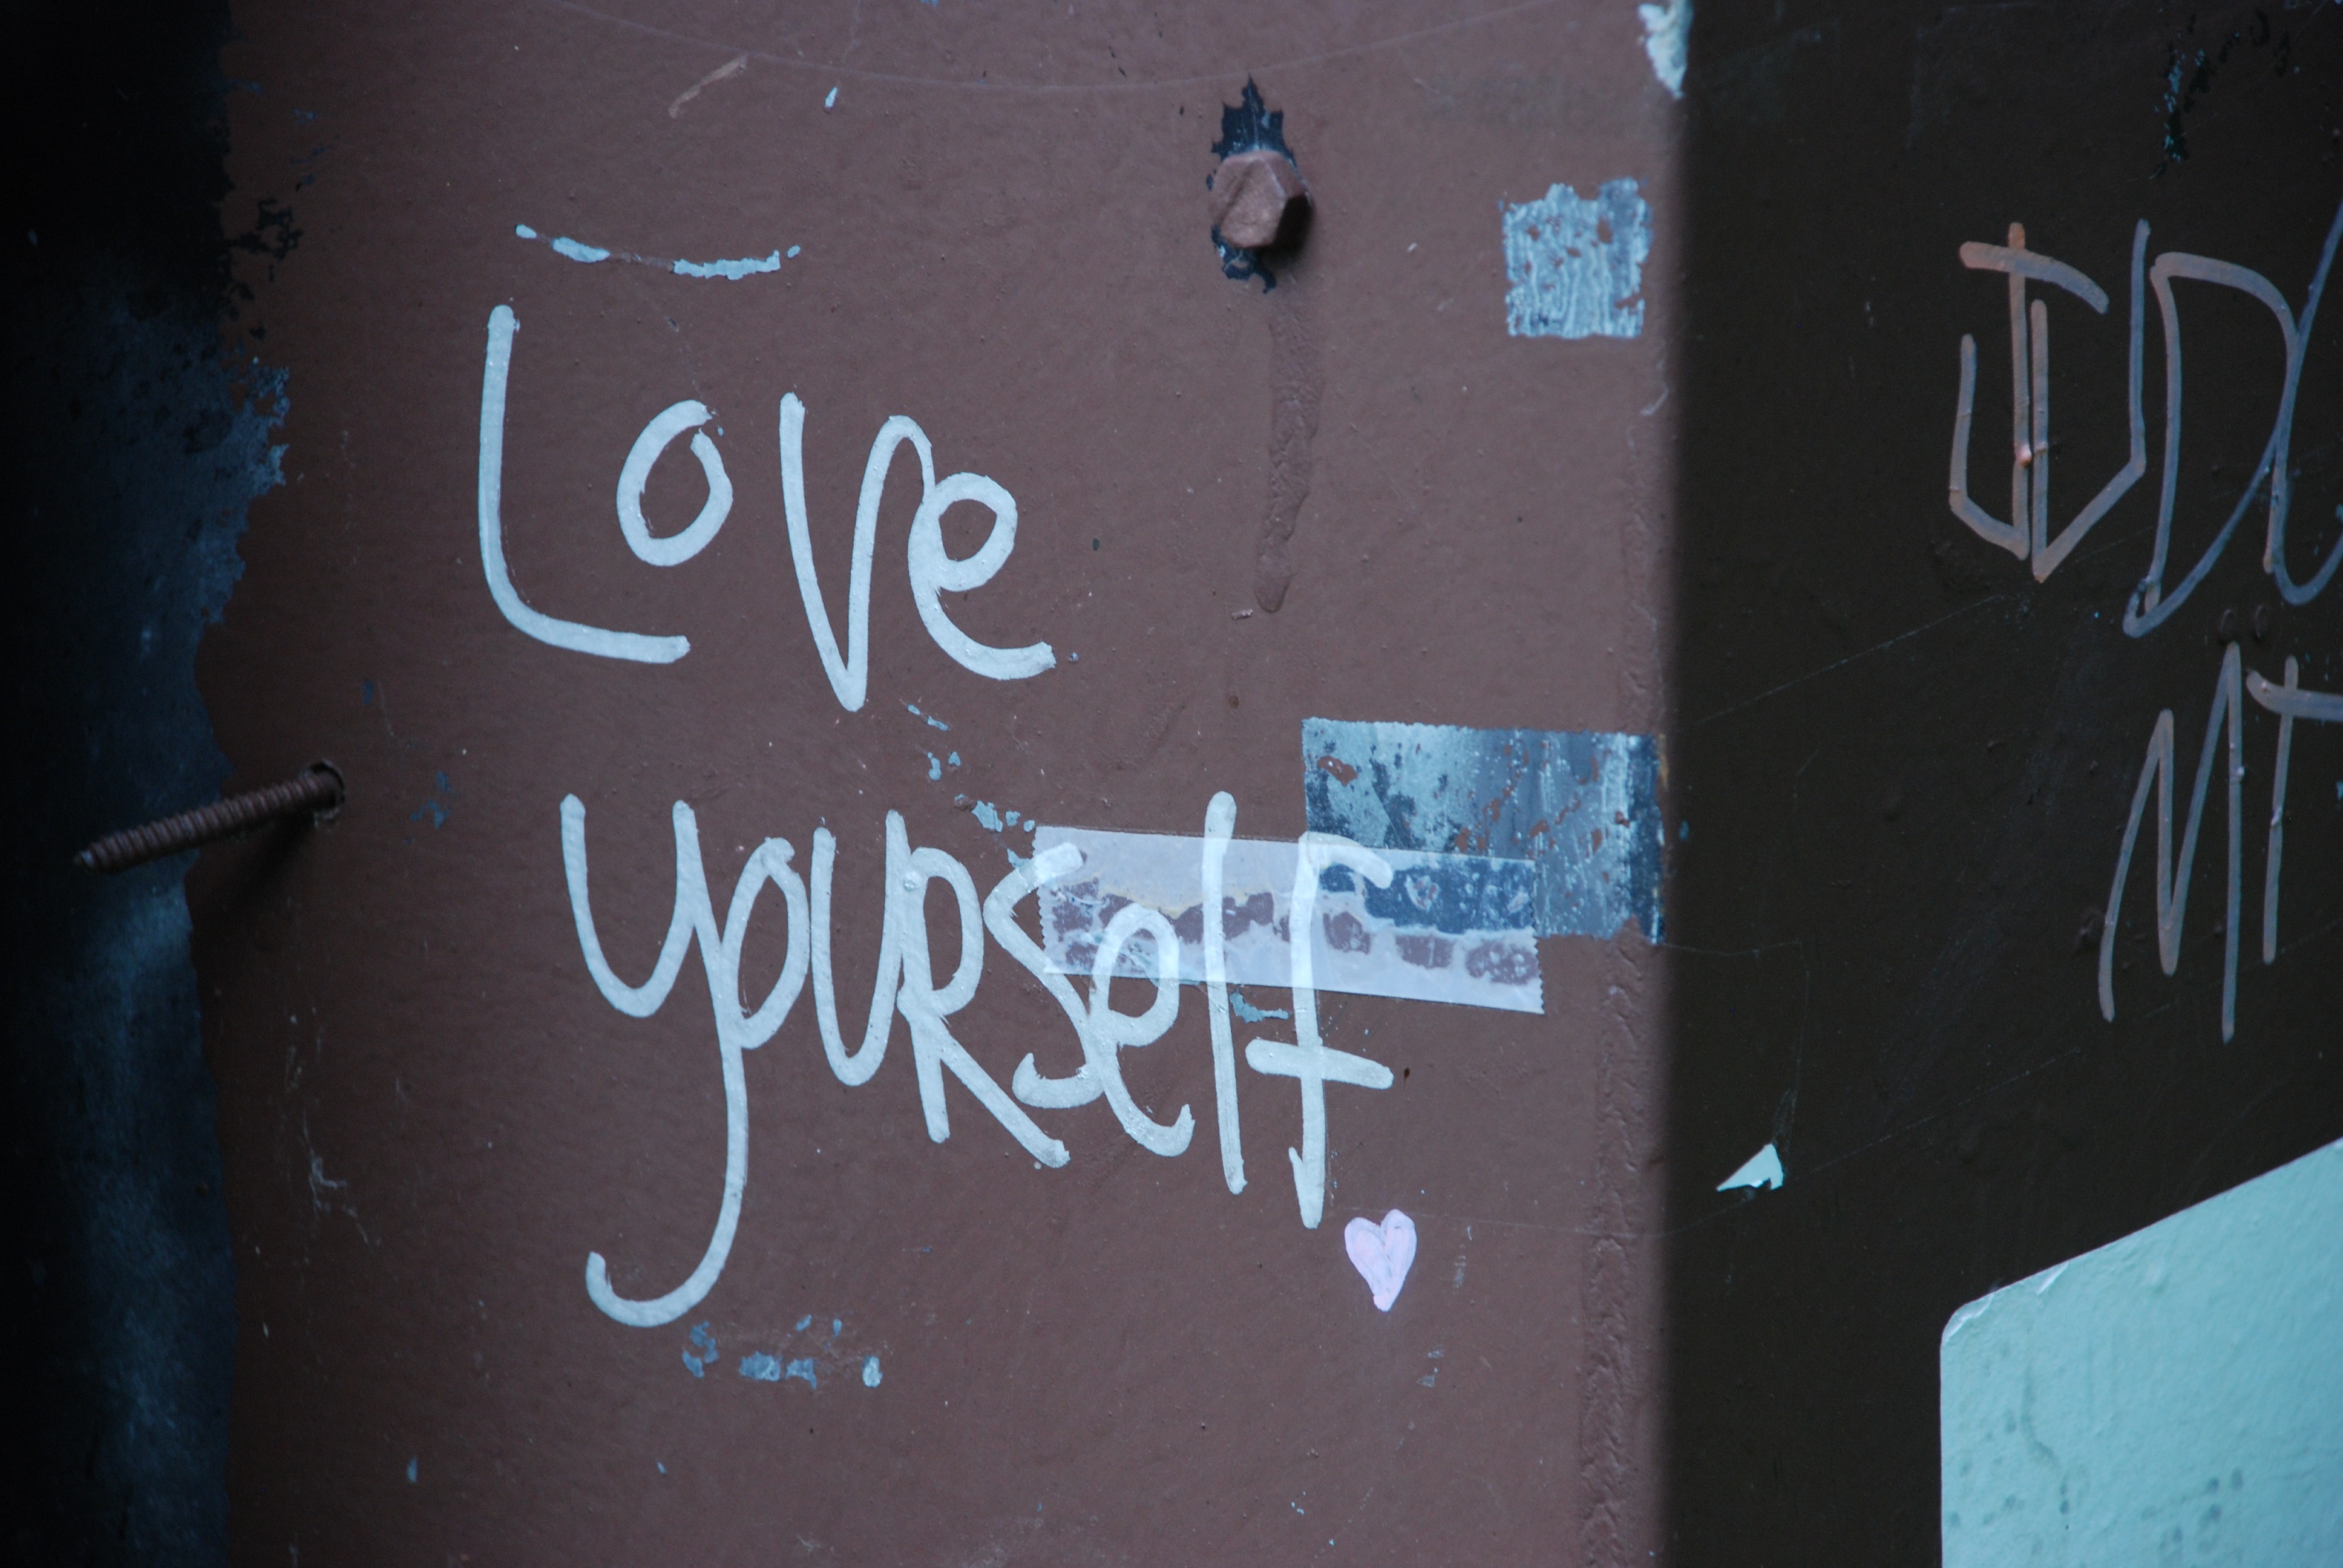
number, wall, color, blue, black, graffiti, font, art, calligraphy